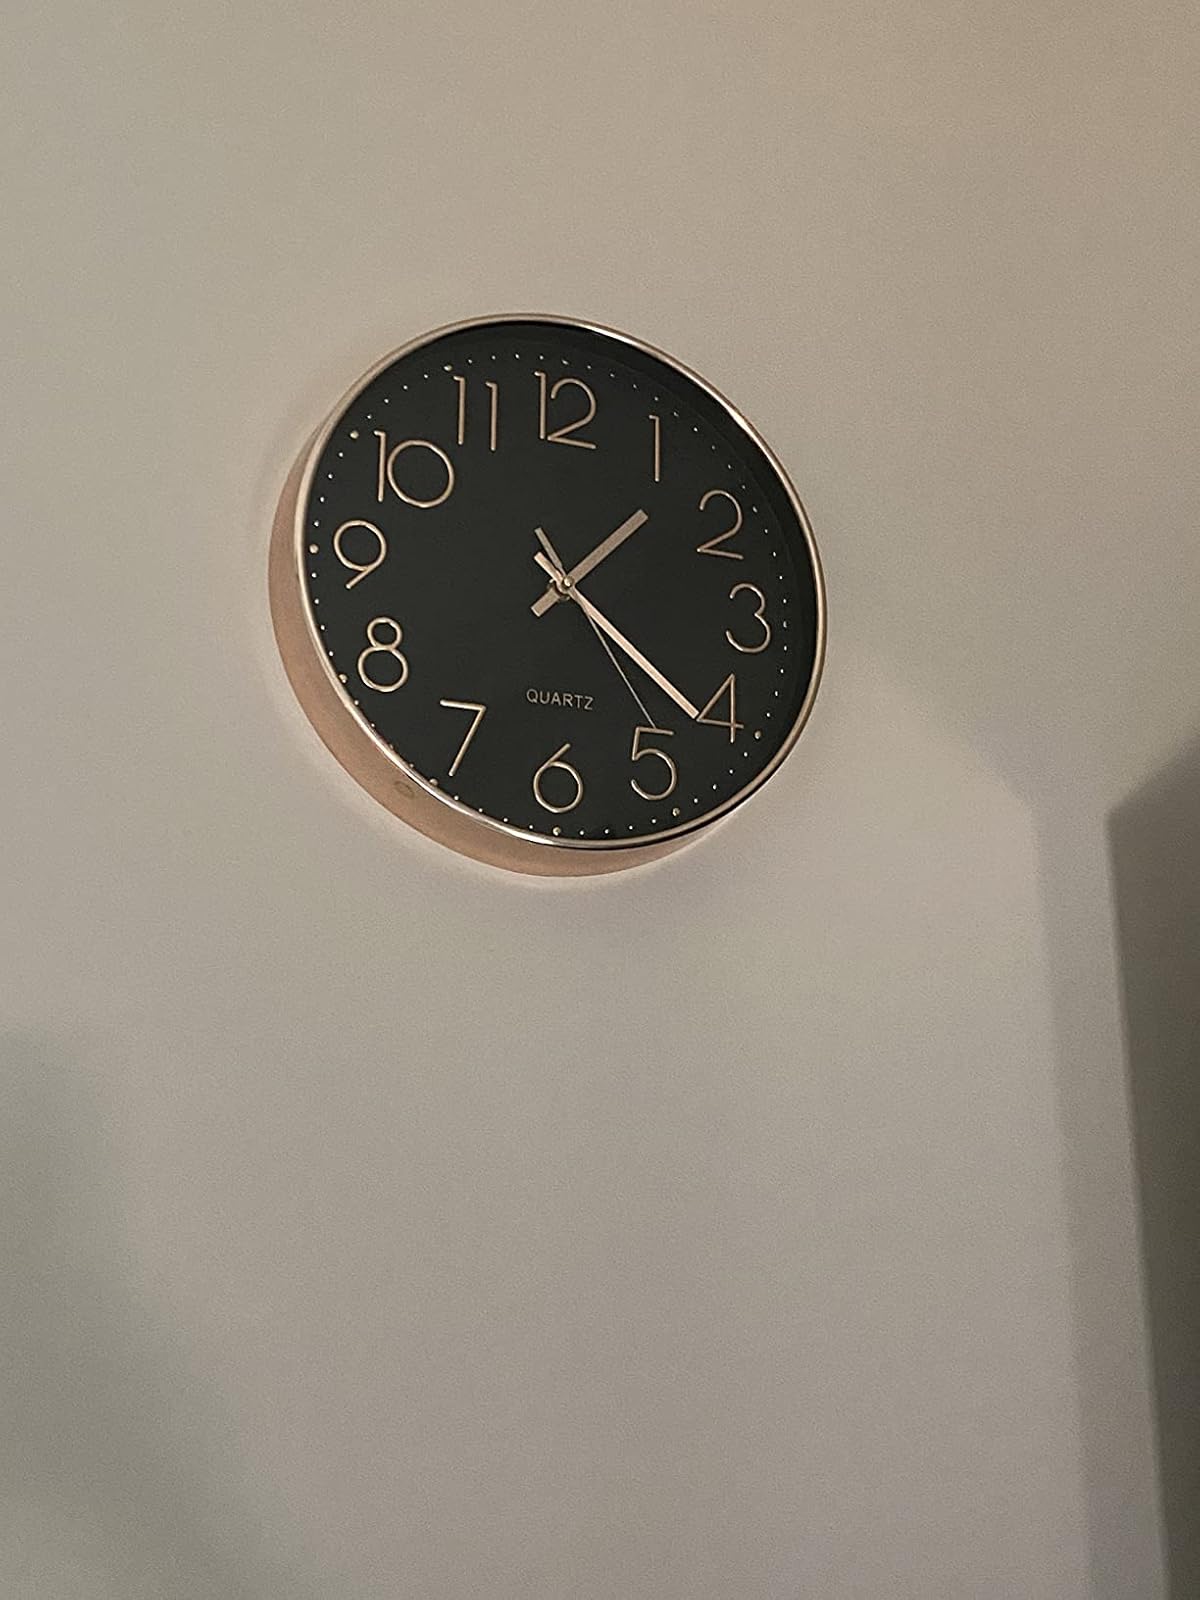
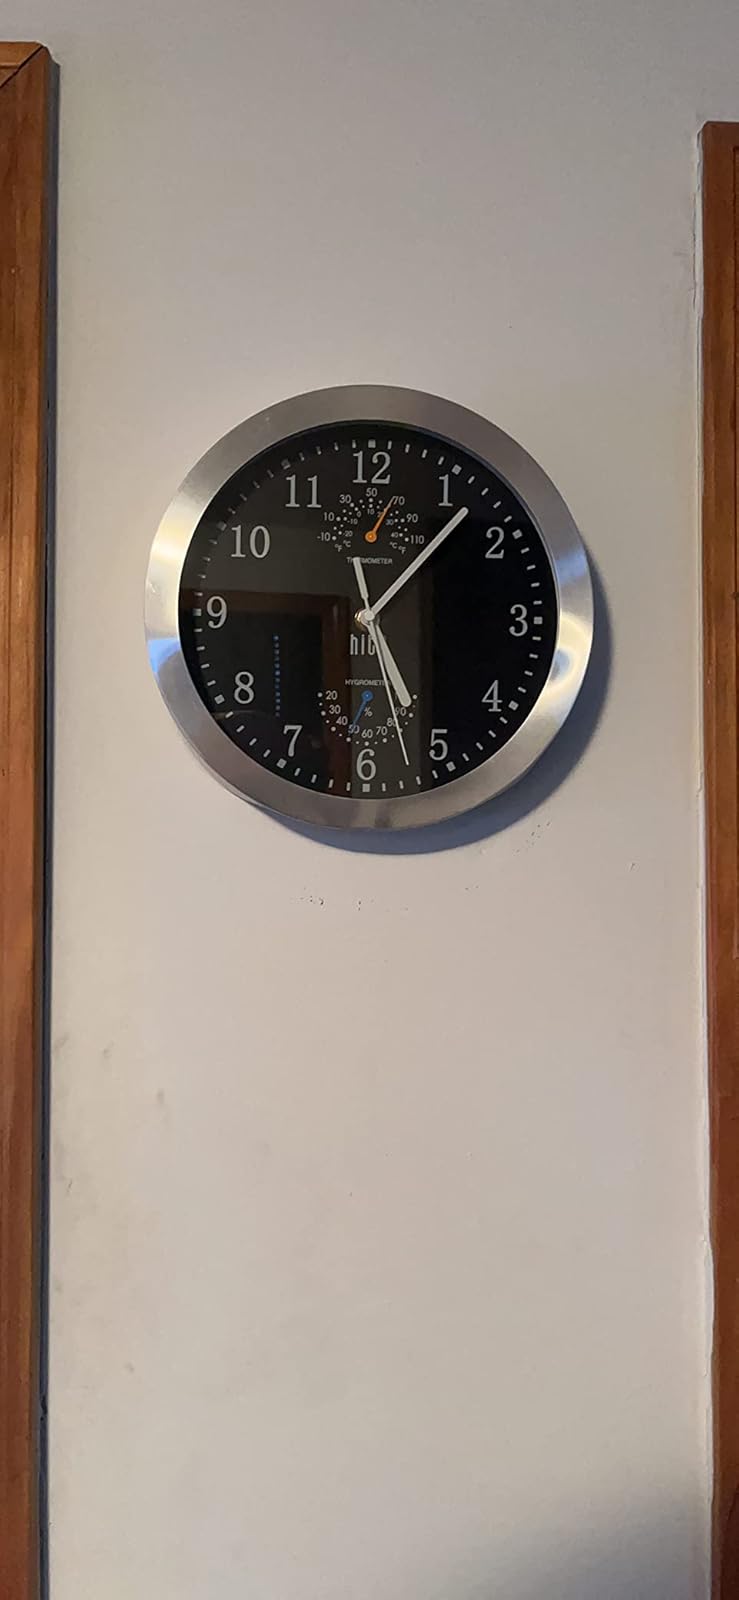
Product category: clock
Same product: no